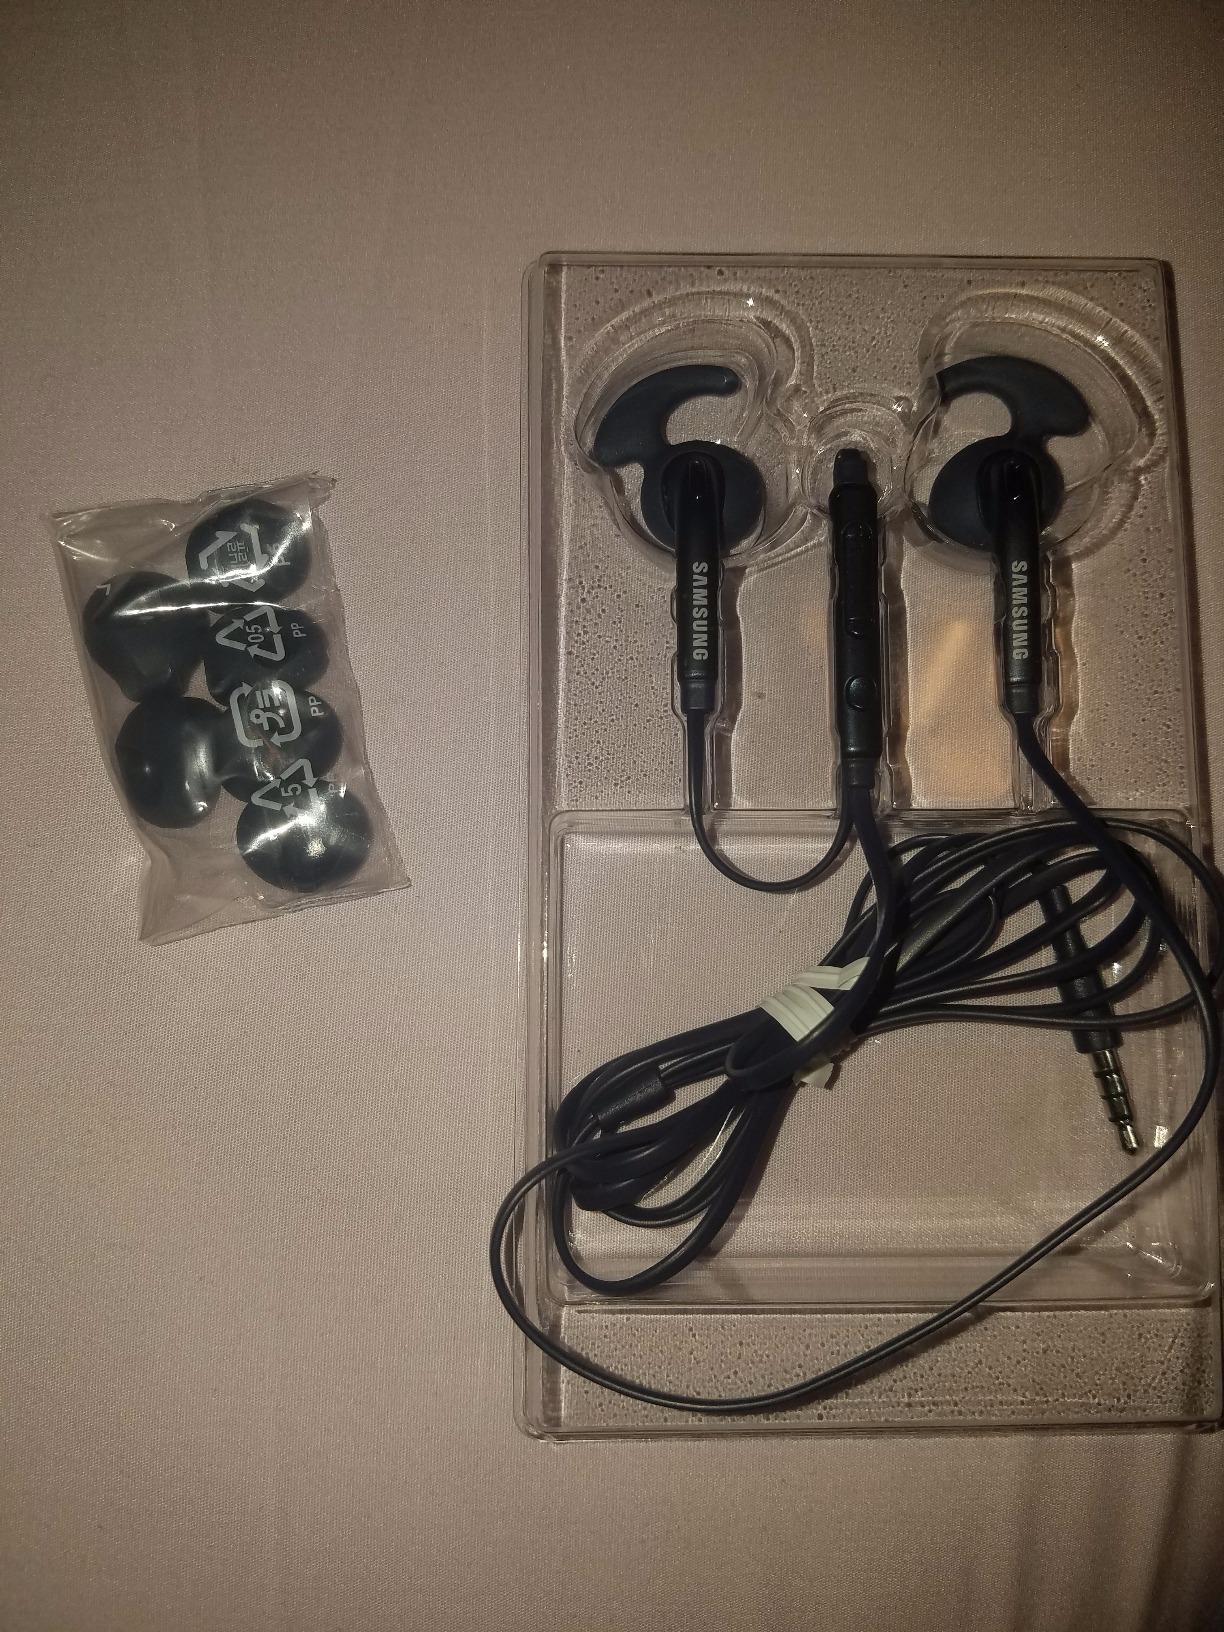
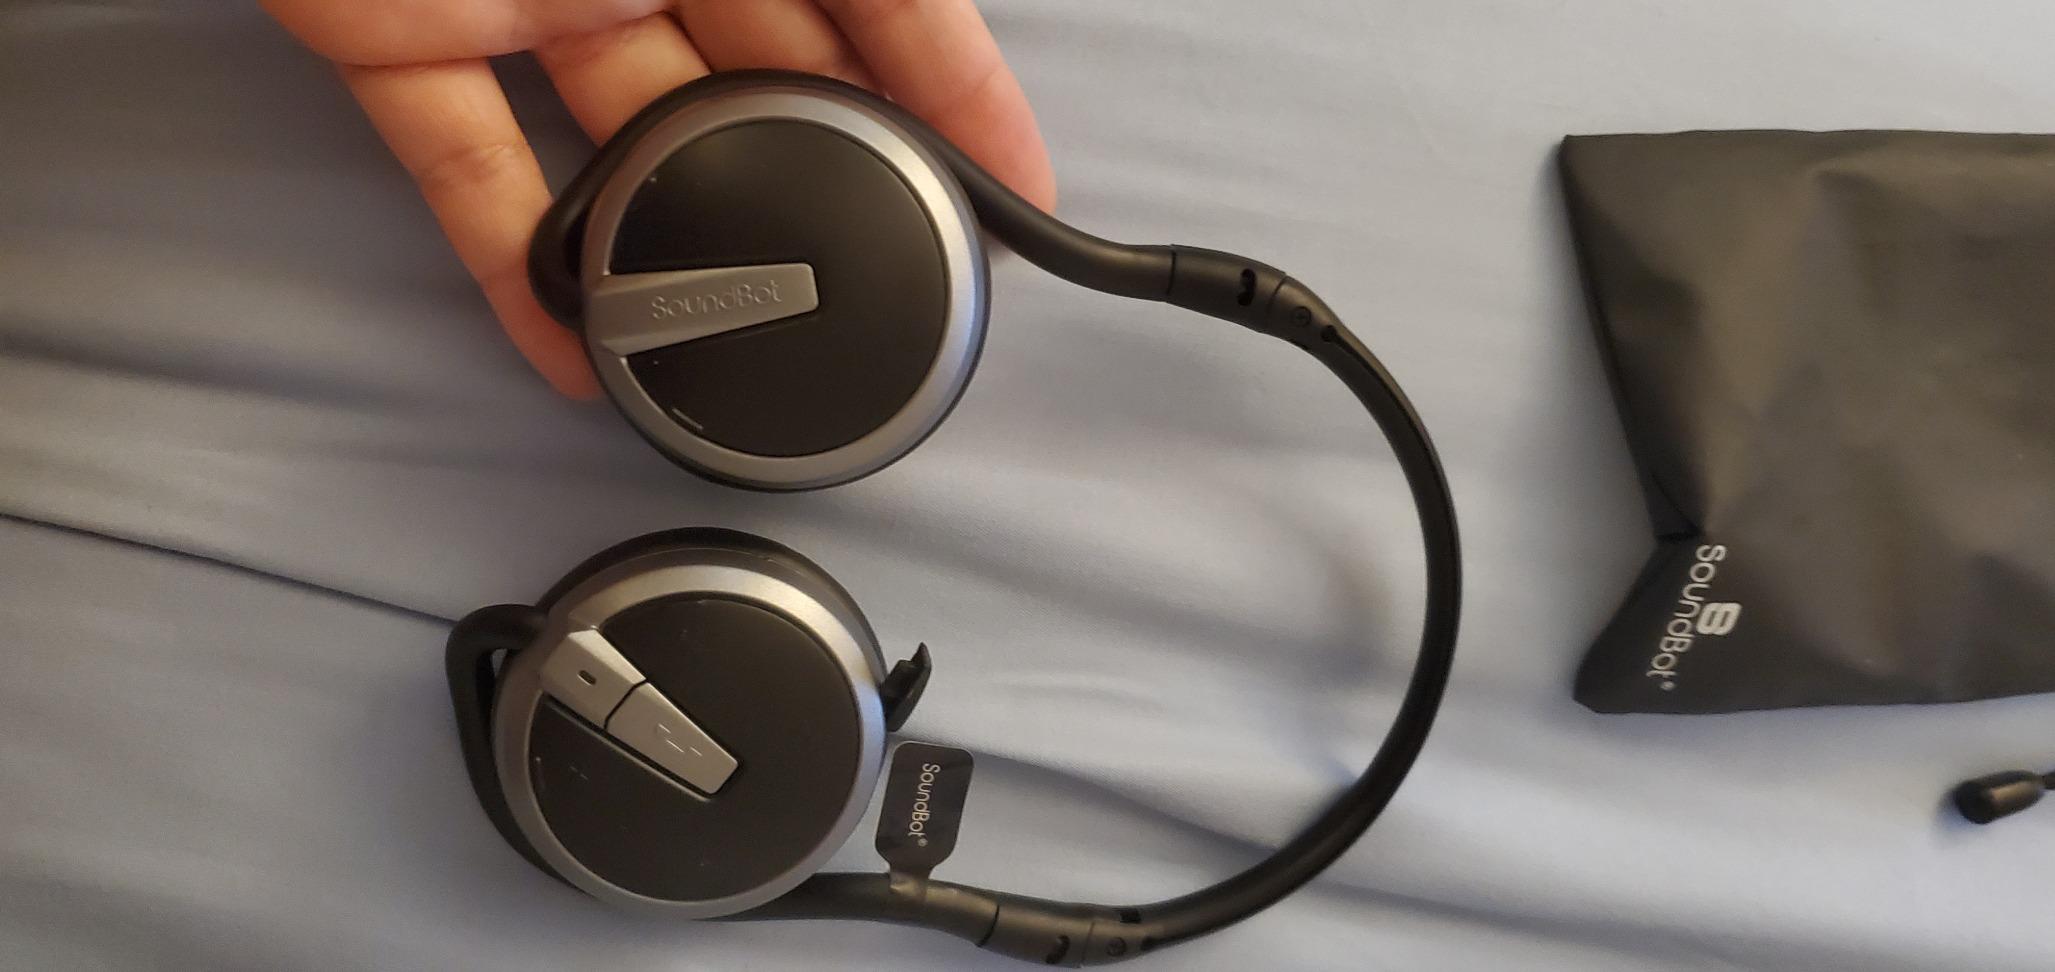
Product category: headphones
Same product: no